Bangalore Open Air

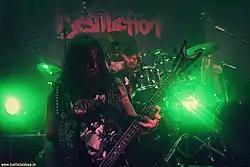
German thrashers, Destruction at the 2014 edition of Bangalore Open Air.

The 4th Edition of the festival now renamed G-Shock Bangalore Open Air was held on 6 June 2015.